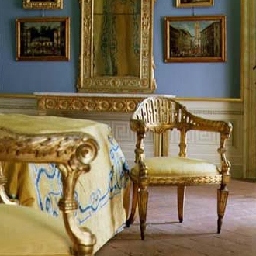
Room type: bedroom